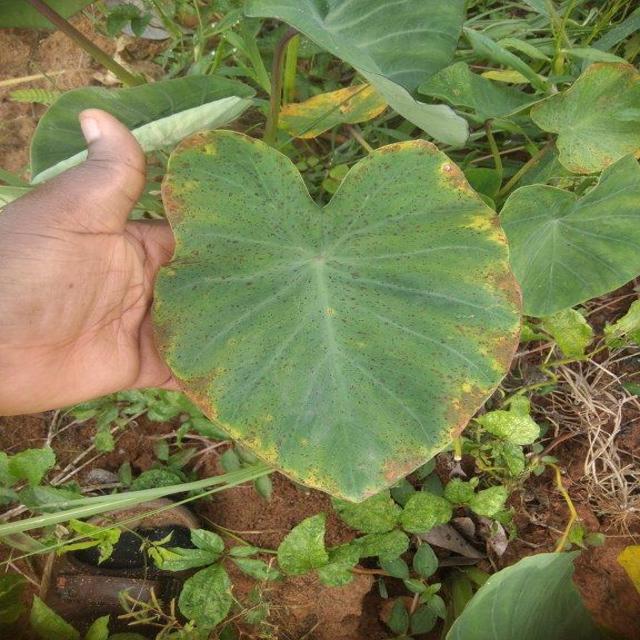
Label: Mid_Blight